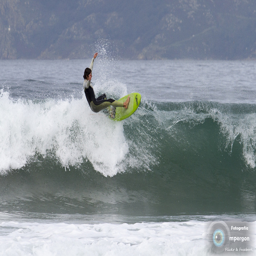
A surfer is in mid air while catching a wave.
A surfer riding a wave in the ocean on a green surf board.
The boy rides the ocean waves on a wake board.
a person surfing on a medium sized wave
A person riding a wave in the ocean on a surfboard.